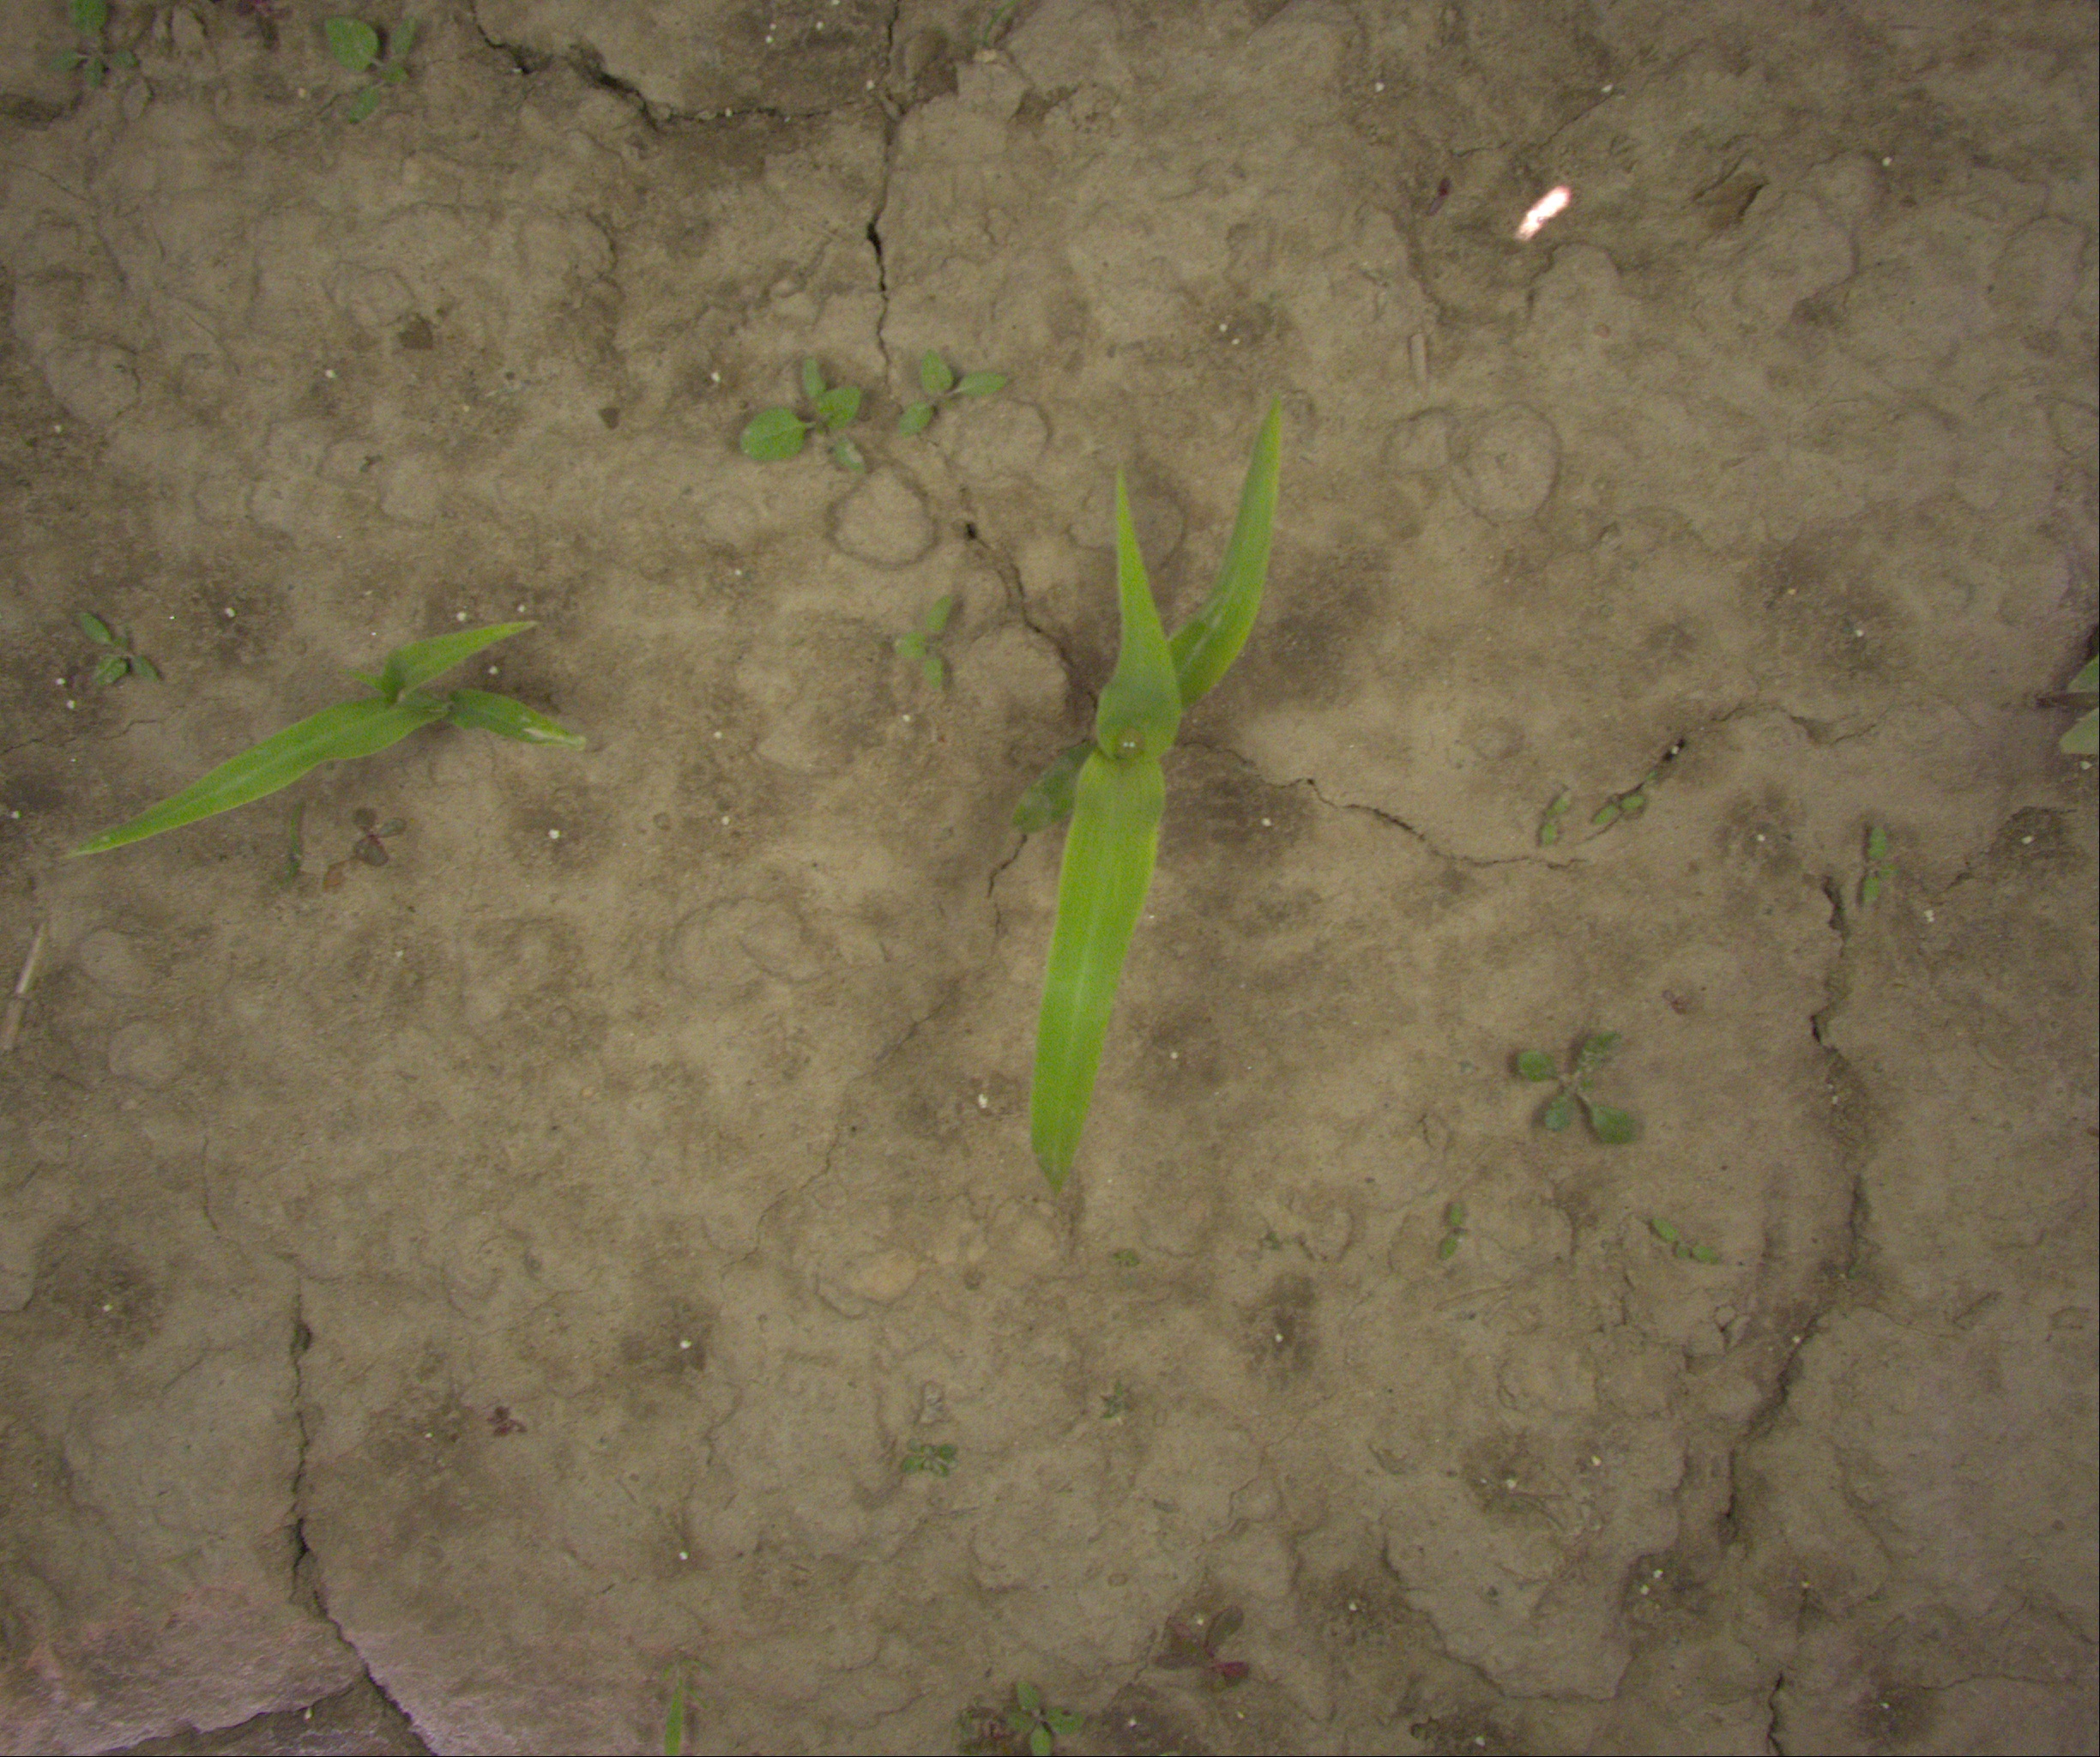
Crop: maize
Objects: maize, maize, stem_maize, stem_maize